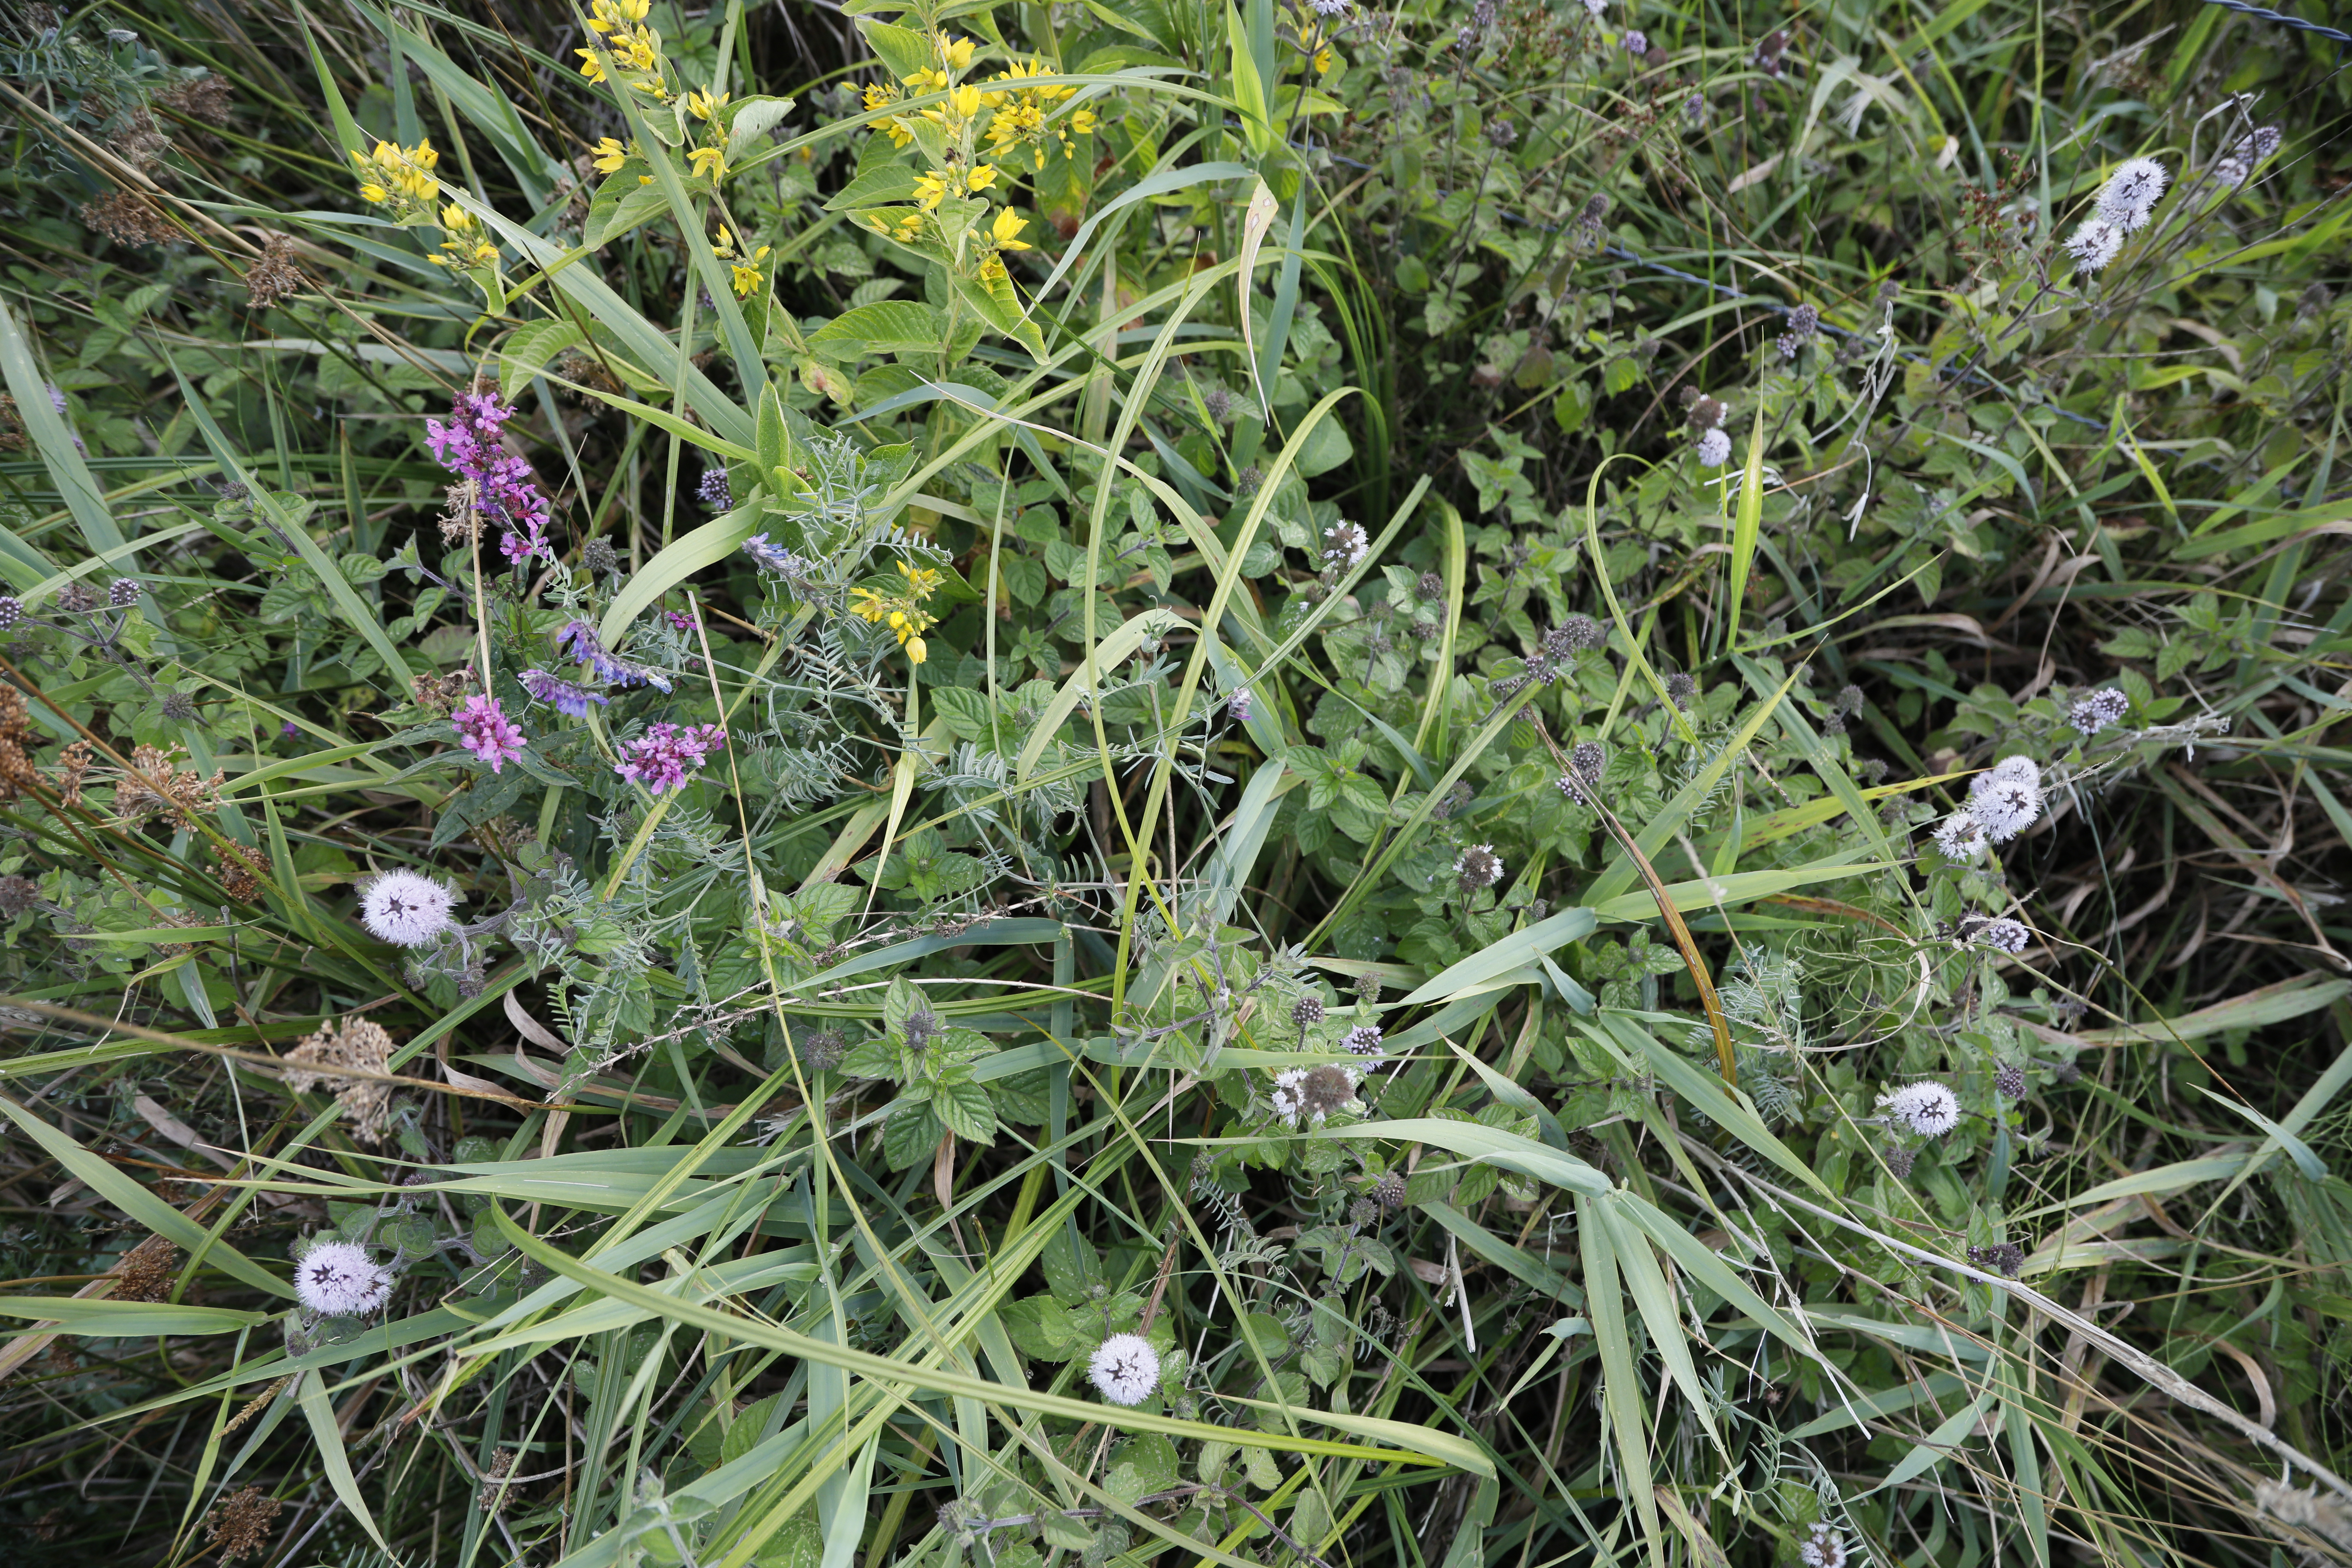
Plant species: Mentha aquatica, Lysimachia vulgaris, Lythrum salicaria, Vicia cracca